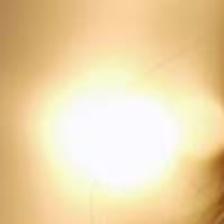
Label: faces